388th Fighter Wing

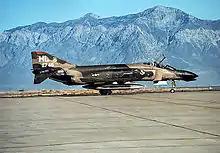
McDonnell F-4D-28-MC Phantom, AF Ser. No. 65-0746, at Hill AFB, 1978. Sent to AMARC as FP0106 26 April 1988

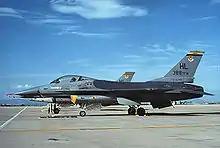
General Dynamics F-16A Block 10 Fighting Falcon, AF Ser. No. 79-0290, 1980. Now on display at Montana Air National Guard, Great Falls IAP, Montana

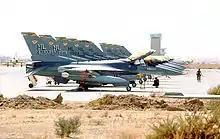
F-16Cs of the 388th TFW line an airfield in Southwest Asia during Operation Desert Storm on 23 January 1991.

The 388th ceased all aircraft operations at Korat Thailand in November 1975 and moved in without personnel or equipment in December 1975 to Hill AFB, Utah, replacing a holding unit-Detachment 1, 67th Combat Support Group. In January 1976, the wing began participation in training missions and numerous exercises in a variety of offensive tactical situations flying F-4D Phantom II tactical fighters.